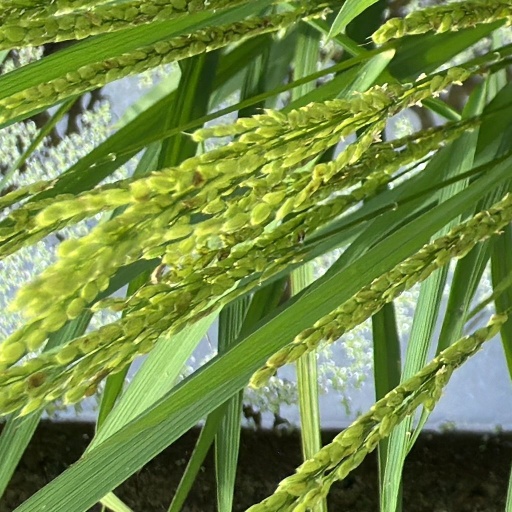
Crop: rice